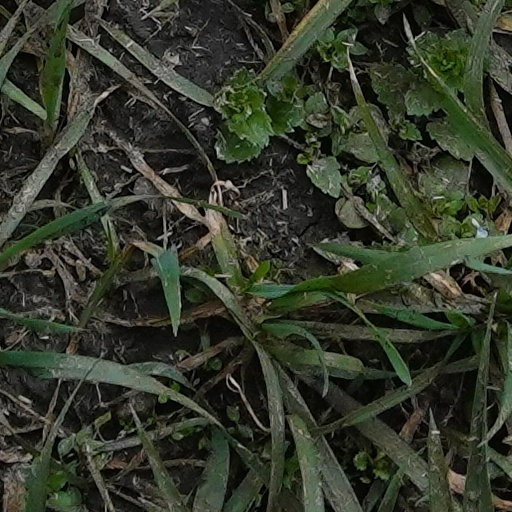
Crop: wheat